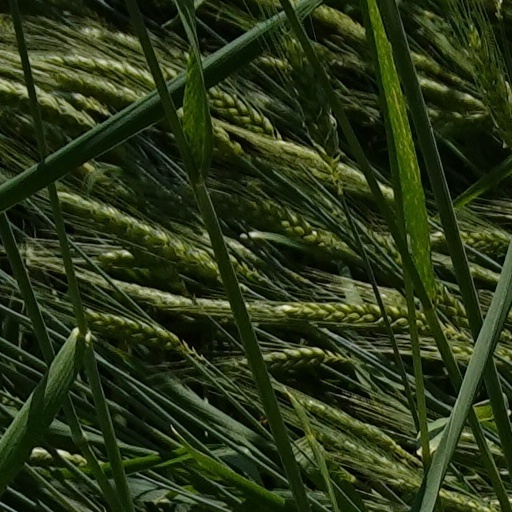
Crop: wheat